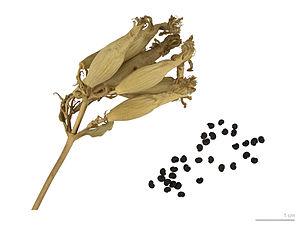
La saponaire officinale est une plante herbacée vivace de la famille des Caryophyllaceae. On l'appelle aussi savonnaire, savonnière, saponière, herbe à savon, herbe à foulon, savon des fossés ou savon de fosse.